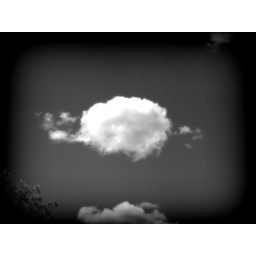
cloud using black and white, softened and played around with a few other features, and this is what I got.